Matica slovenská

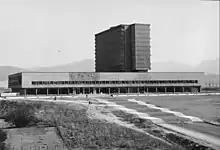
The third register building of Slovak Matica

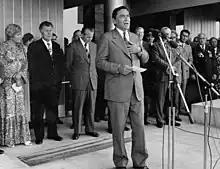
Vladimír Mináč at the opening of the third Slovak Matica building

The second building of Slovak Matica is currently the central seat of the institution on Pavel Mudroň Street in the wider centre of Martin. Its architect was the Martin builder Ján Palkovič and the construction work was carried out by the builder Stanislav Zachar from Vrútok. The foundation stone of the building was laid on August 13, 1924, during the August mother festivities. Construction took place from the autumn of 1924 to February 1926.